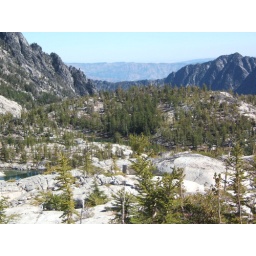
Leprechaun lake from over my hill